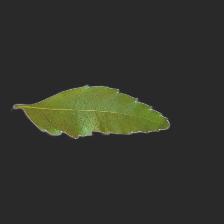
Plant: Neem